Joe Louis

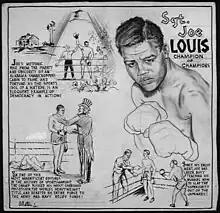
Illustration of Joe Louis by Charles Henry Alston

Joe Louis trained at the site of the Pompton Lakes (NJ) Elks Club. When he won one of his fights, he donated the first ambulance to the Pompton Lakes First Aid Squad.